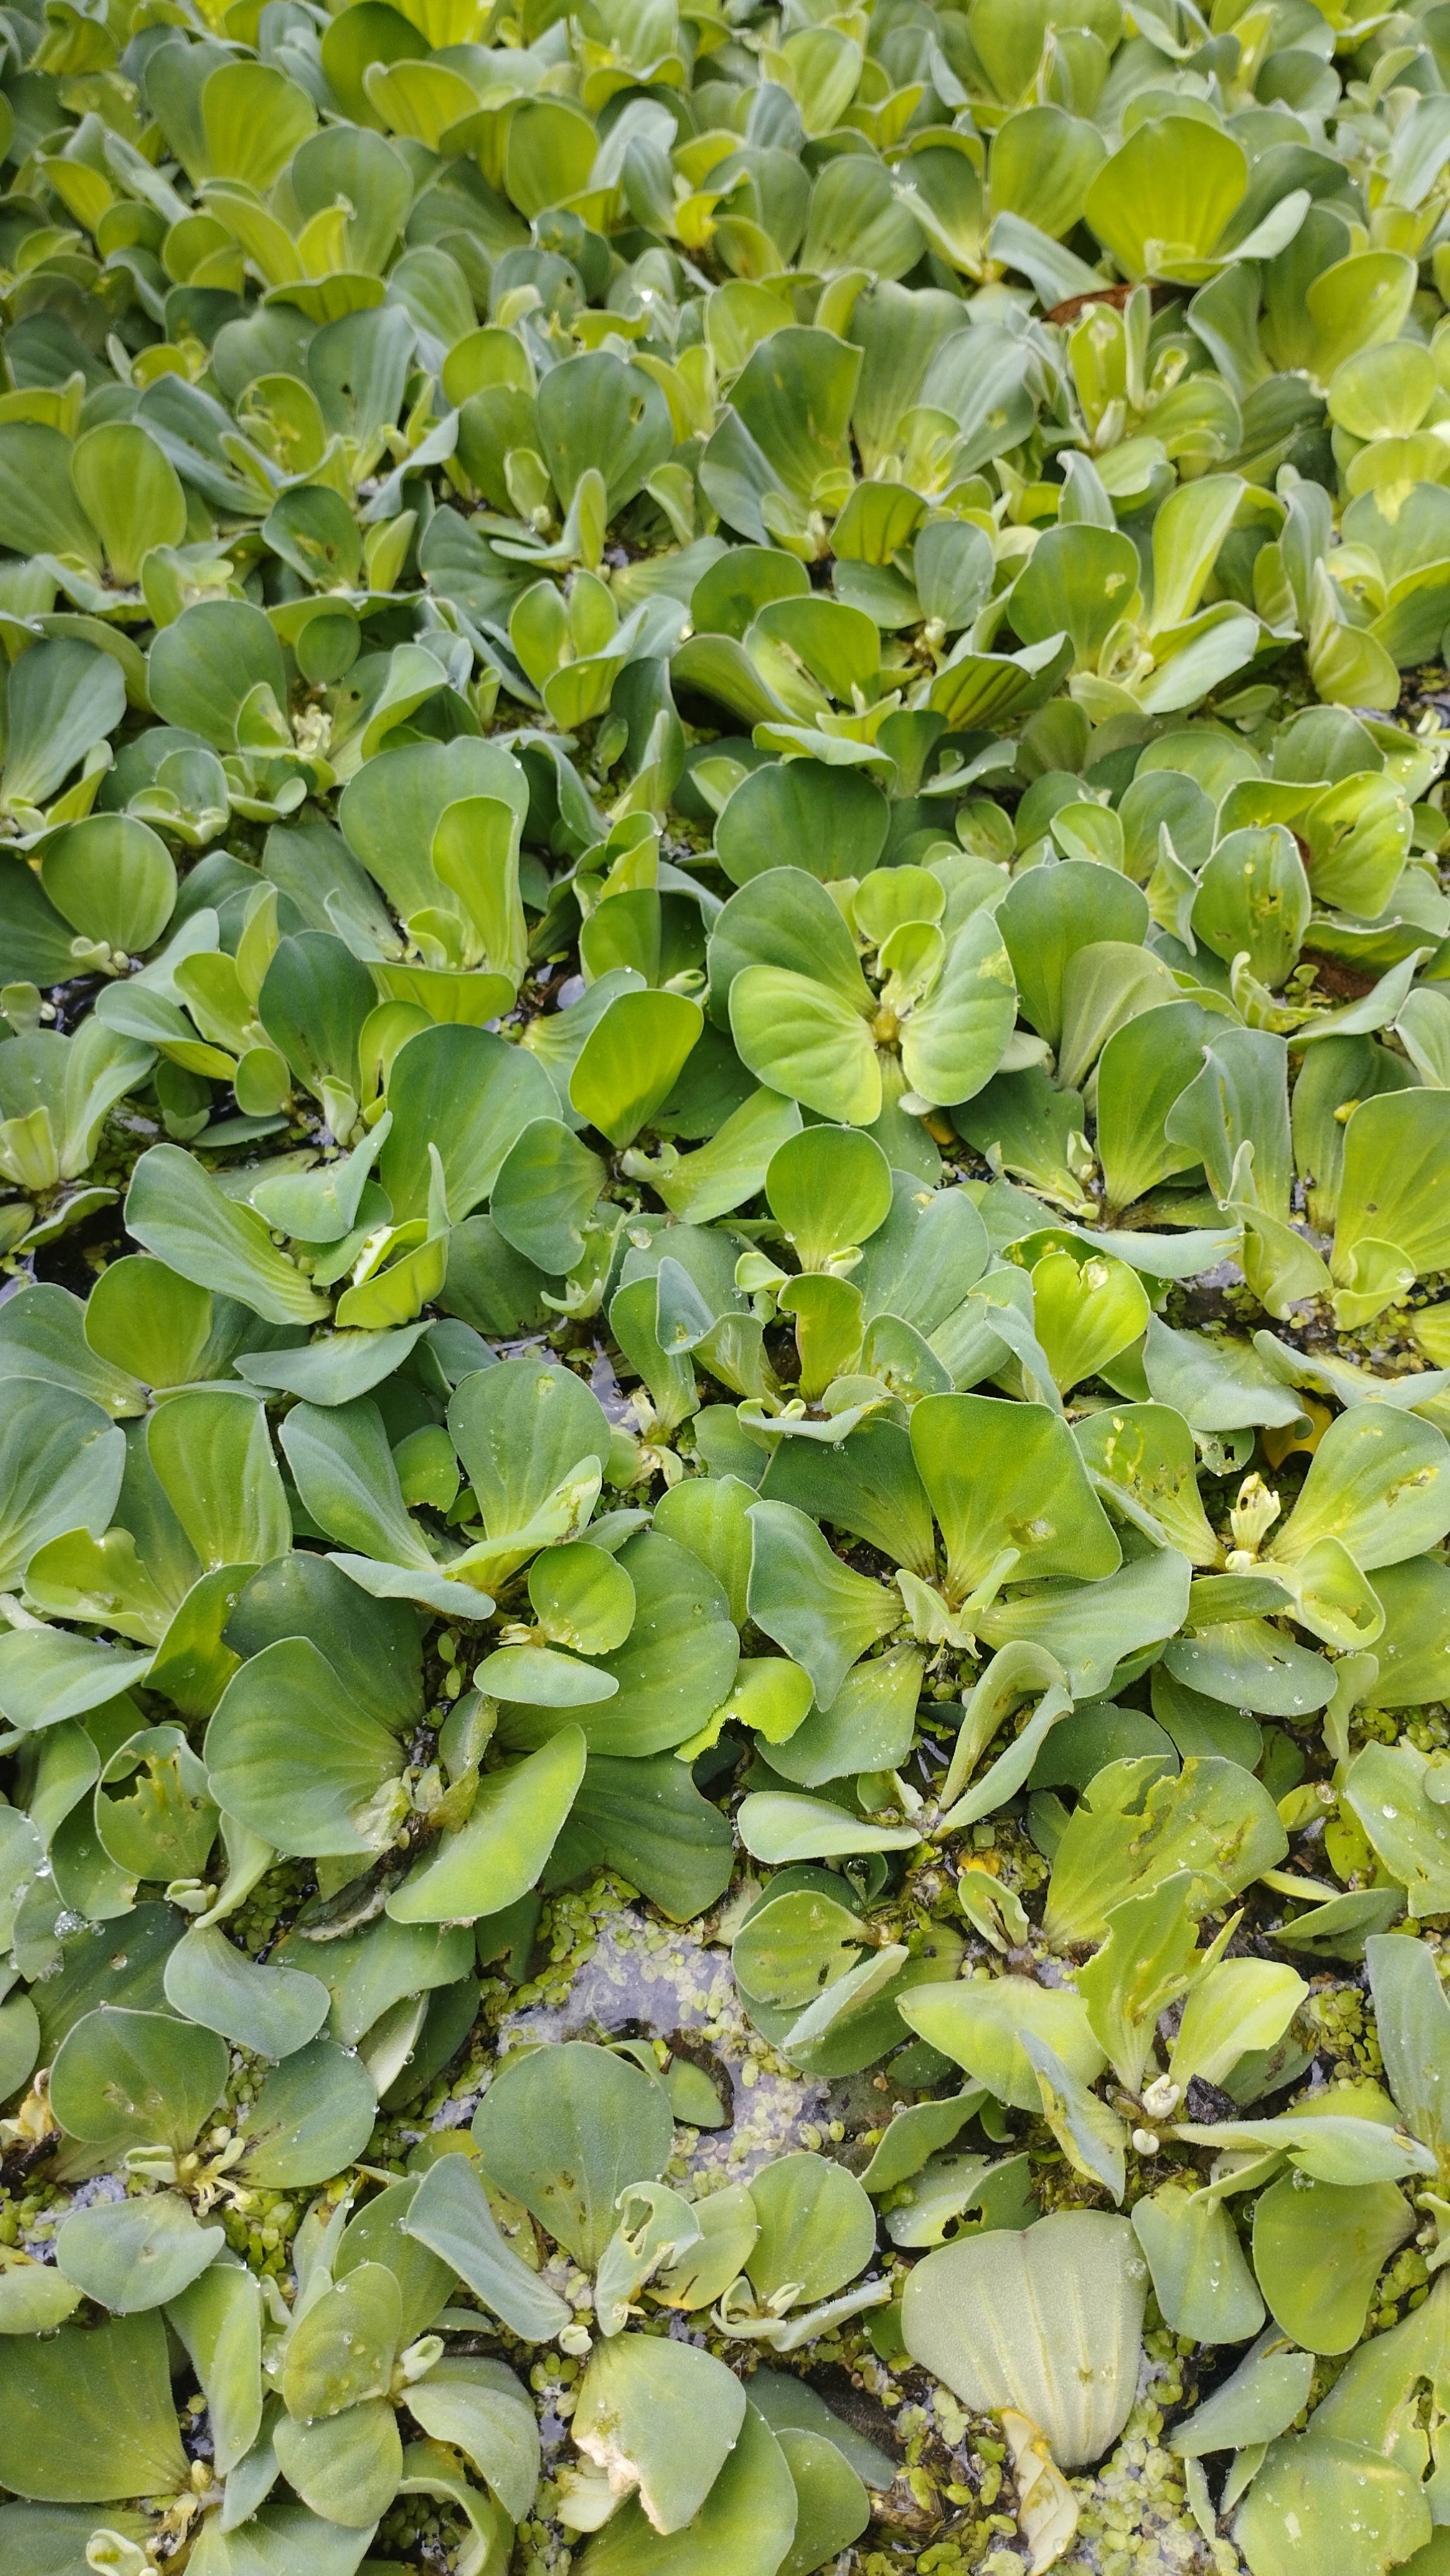
Species: Water Lettuce (Pistia stratiotes)